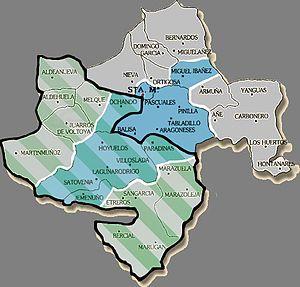
Santa María la Real de Nieva est une commune de la province de Ségovie dans la communauté autonome de Castille-et-León en Espagne.